Mount Etna Morris

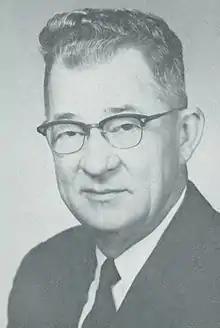

Mount Etna Morris (September 1, 1900 – July 8, 1988) was an American politician from Missouri. A Democrat, he served three non-consecutive terms as State Treasurer of Missouri as well as two non-consecutive terms as Director of the Missouri Department of Revenue and two terms in the Missouri House of Representatives.